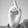
ASL letter: D